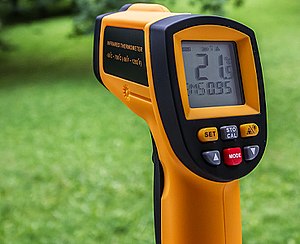
Termometer / Billedgalleri
Et termometer er et måleinstrument til måling af temperatur.